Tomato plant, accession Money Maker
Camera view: horizontal (90 deg, fisheye); turntable rotation: 240 degrees
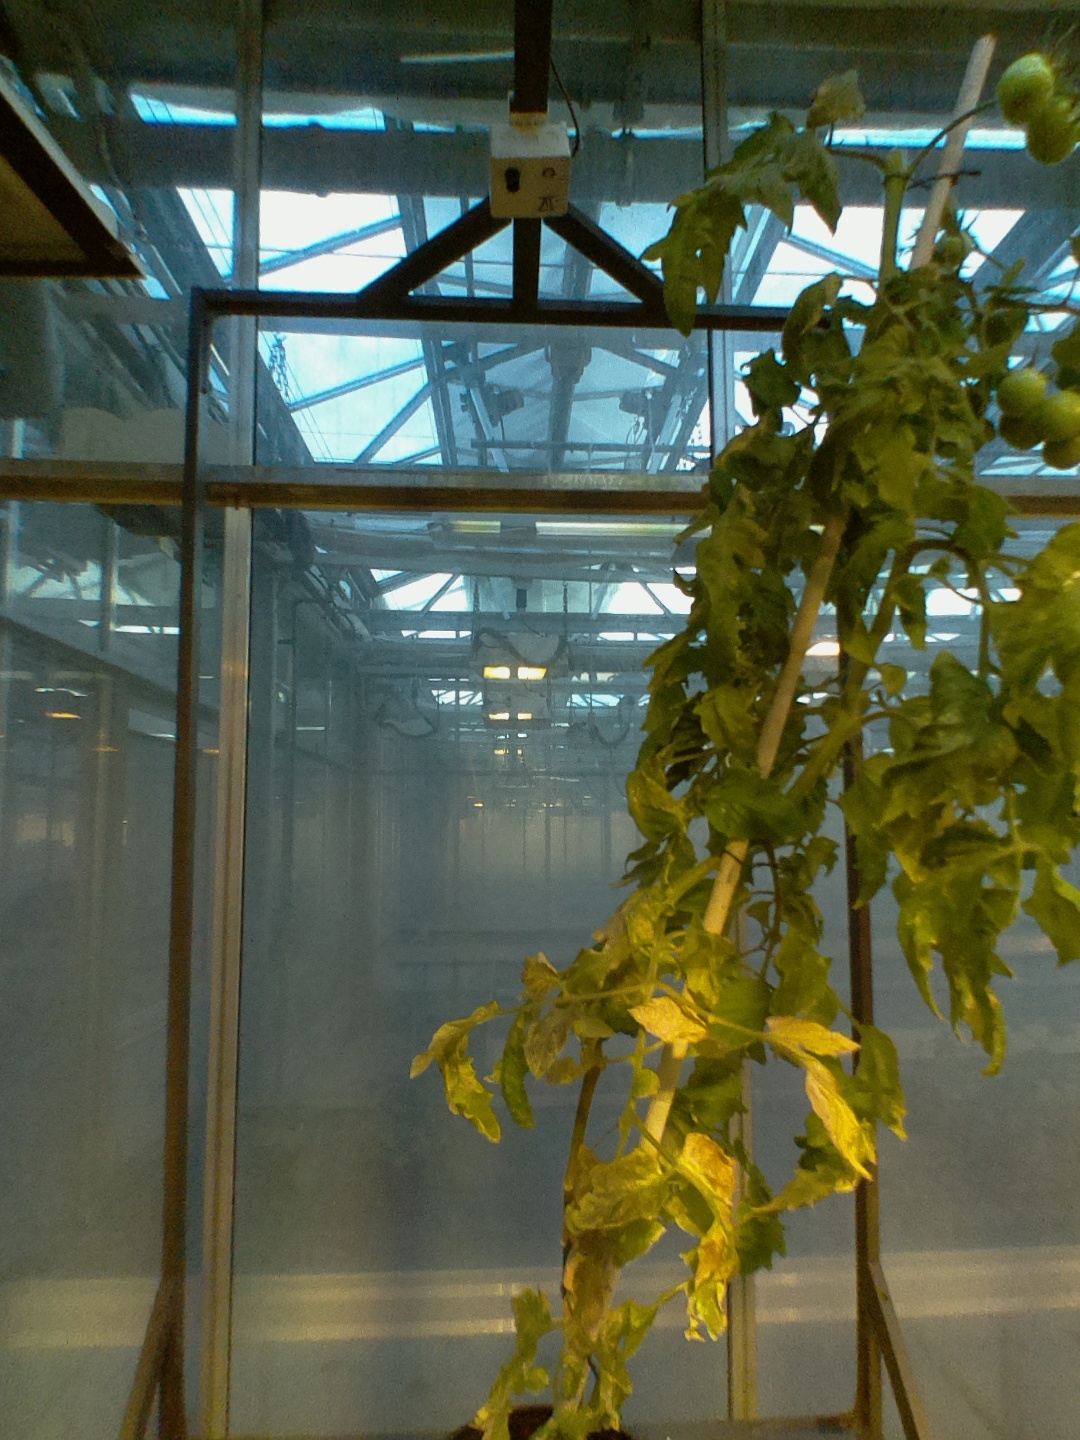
BBCH growth stage 79: 90% -100% of final fruit size